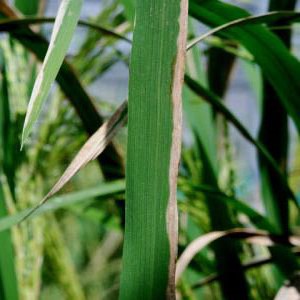
Disease: Bacterialblight